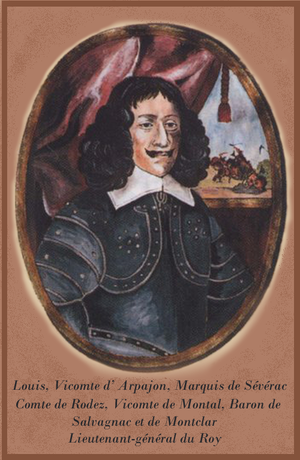
le vicomte (puis duc) lieutenant-général d' Arpanjon
Louis, duc d'Arpajon, marquis de Sévérac, comte de Rodez, vicomte de Montal, baron de Salvagnac, de Montclar et autres lieux, est un général du roi Louis XIII qui joua un rôle de premier plan dans le retour des provinces du sud-ouest au catholicisme. Il poursuivit sa carrière militaire pendant la guerre de Trente Ans en Rhénanie et Franche-Comté, et contre les Turcs au secours de Malte en 1645. Enfin il termina sa carrière comme ambassadeur de France en Pologne. Le roi Louis XIV le combla de faveurs, élevant la terre d'Arpajon en duché-pairie.
Le régiment Royal est un régiment d’infanterie du Royaume de France créé en 1656.